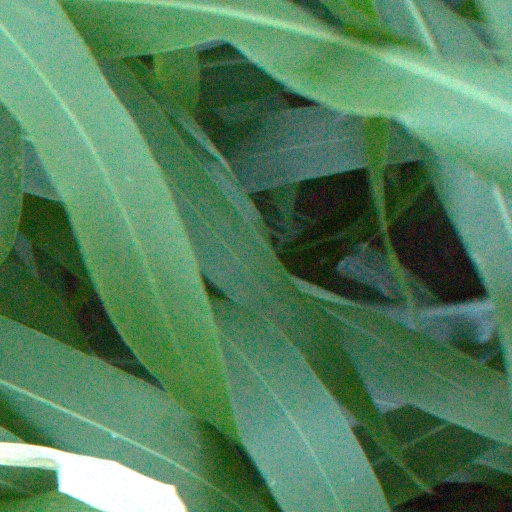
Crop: sorghum